History of terrorism

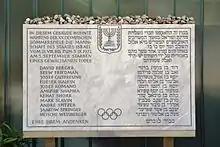
Plaque commemorating the eleven Israeli athletes killed during the 1972 Munich Olympics massacre.

In the aftermath of World War II, largely successful campaigns for independence were launched against the collapsing European empires, as many World War II resistance groups became militantly nationalistic. The Viet Minh, for example, which had fought against the Empire of Japan, now fought against the returning French colonists. In the Middle East, the Muslim Brotherhood used bombings and assassinations against the British in Egypt. Also during the 1950s, the National Liberation Front (FLN) in French-controlled Algeria and the Ethniki Organosis Kyprion Agoniston (EOKA) in British-controlled Cyprus waged guerrilla and open war against the authorities.